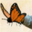
Label: butterfly